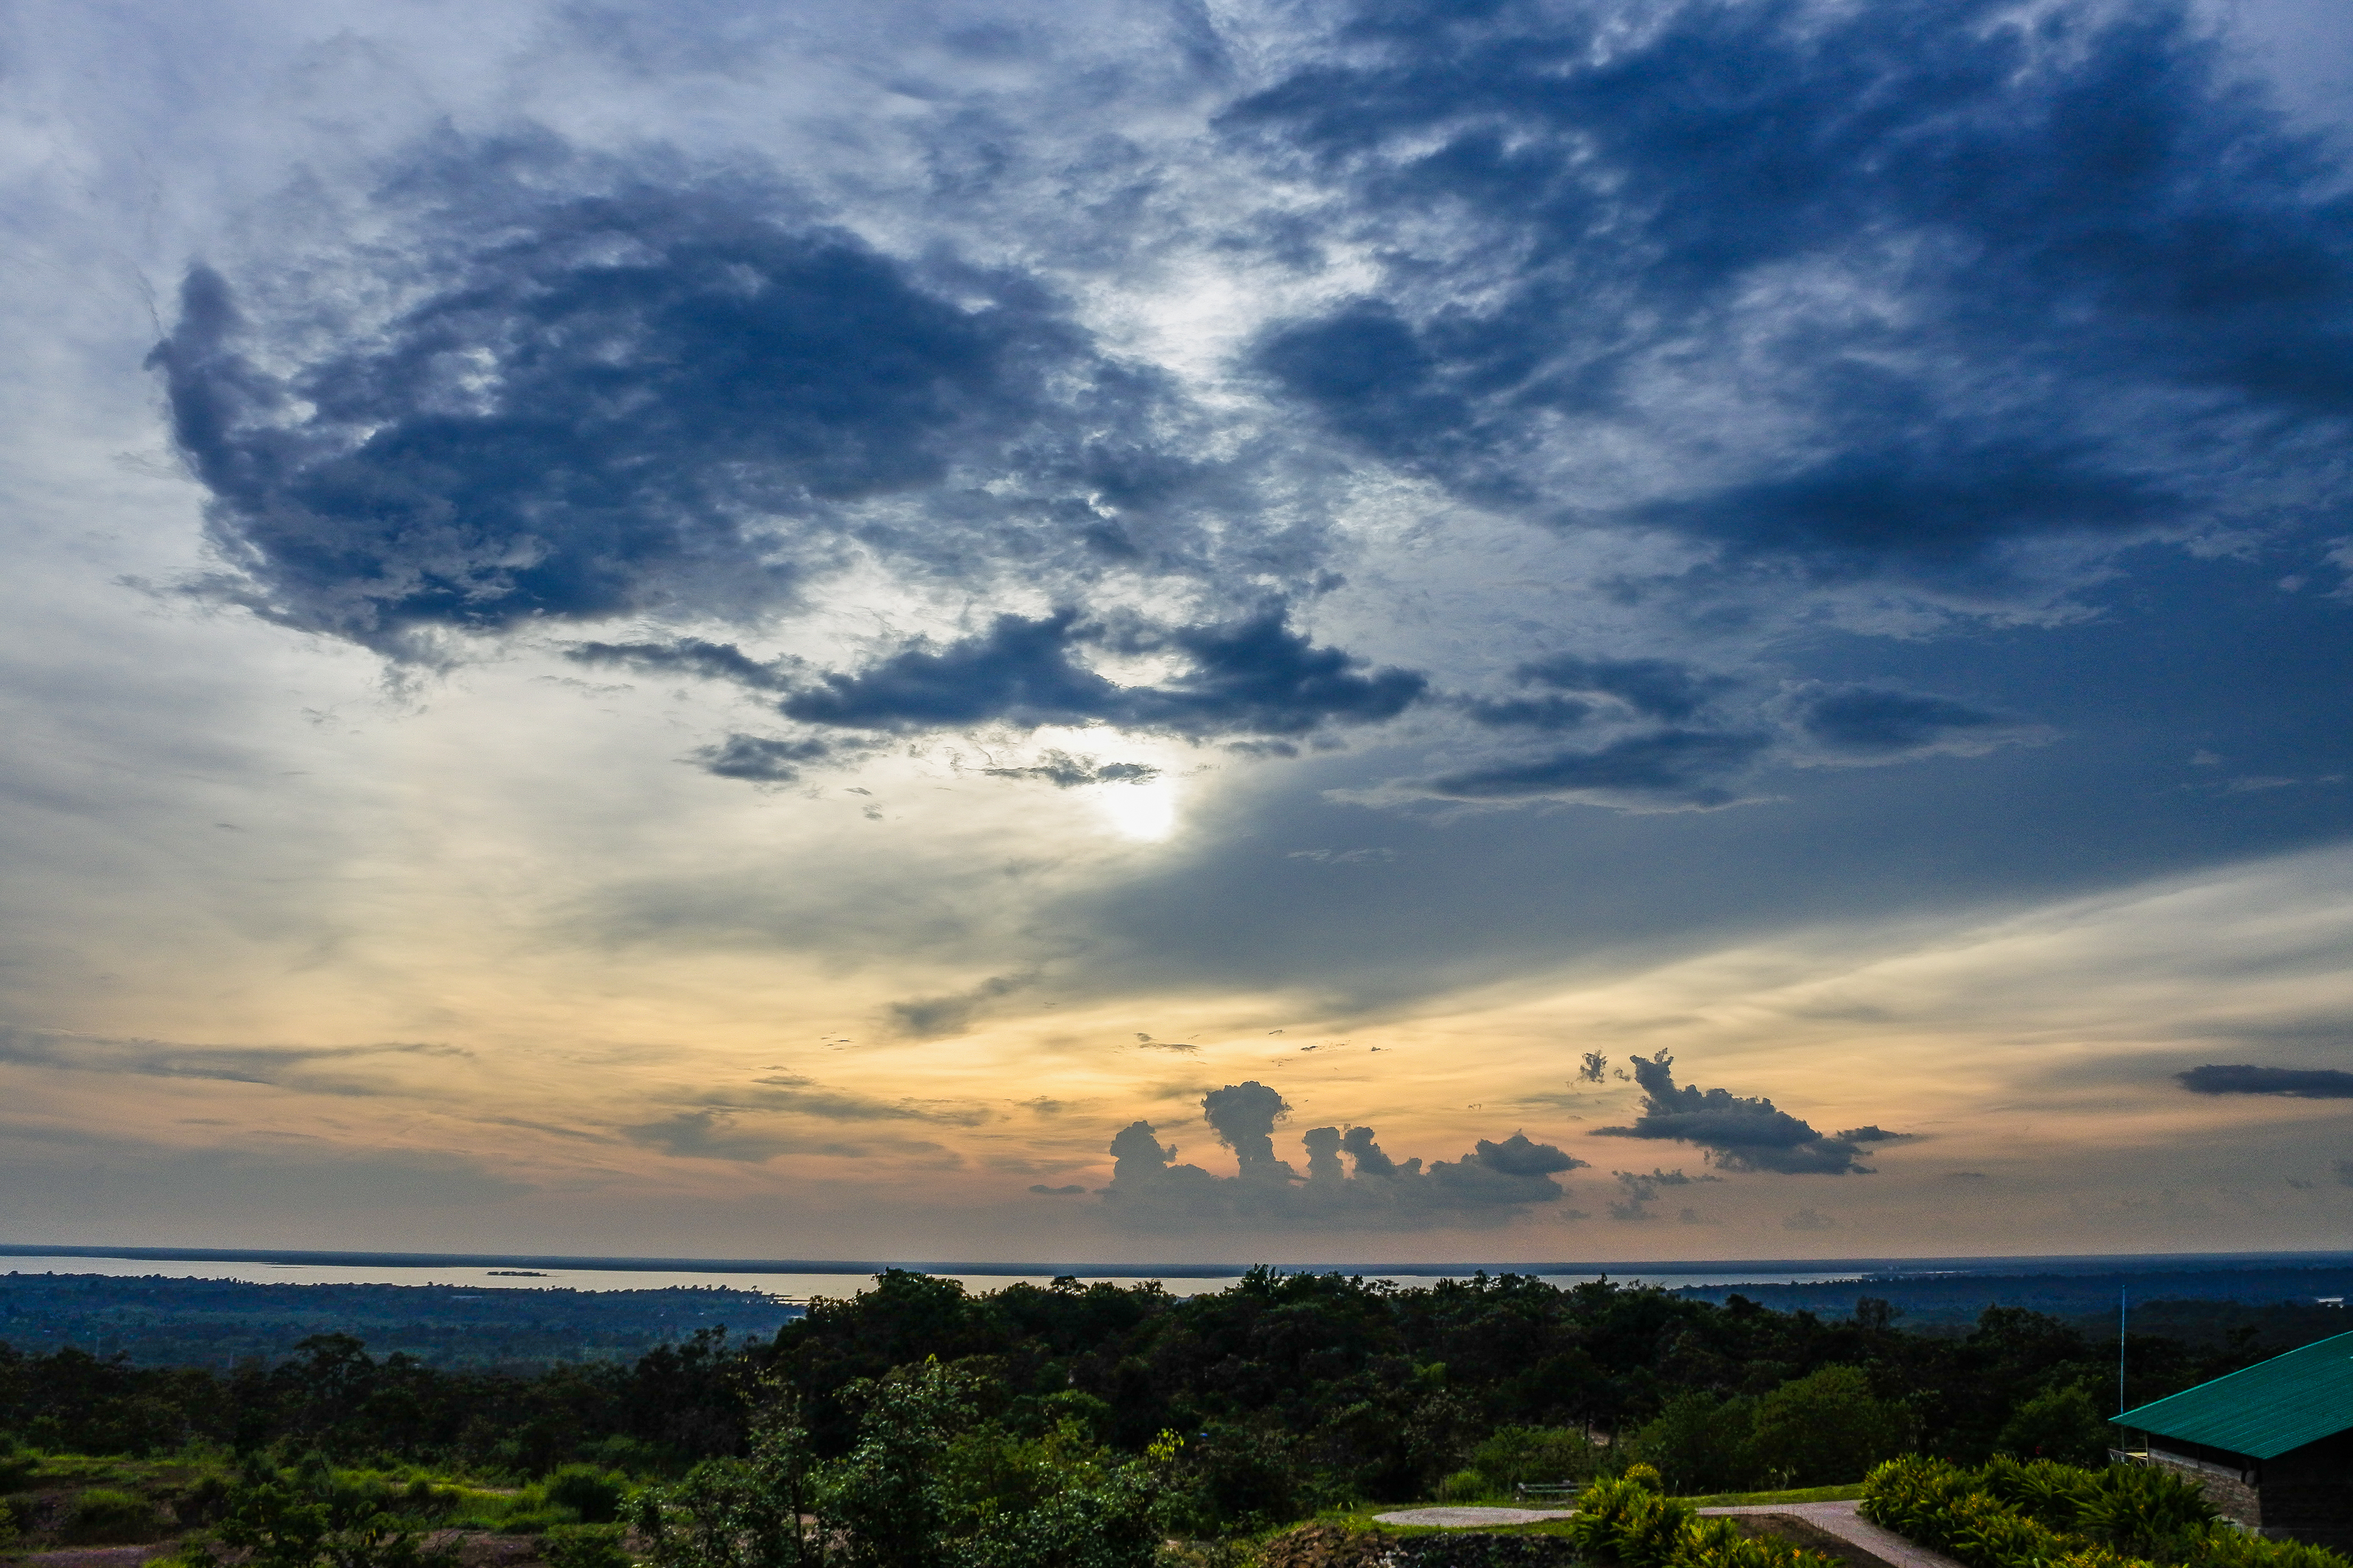
beauty, color, brightly, purity, bright, pattern, air, skyline, scenery, scenic, ozone, space, summer, transparent, scene, cloud, beautiful, high, view, freedom, white, cumulus, condensation, weather, fluffy, day, stratosphere, energy, sky, meteorology, nature, relaxation, clear, skylight, climate, heaven, environment, sunlight, blue, outdoors, light, background, idyllic, cloudscape, open, wind, horizon, evening, sunset, morning, daytime, sea, ocean, sunrise, afterglow, tree, tropics, dusk, atmosphere, coast, meteorological phenomenon, calm, landscape, vacation, mountain, dawn, bay, plant, coastal and oceanic landforms, hill, palm tree, world, caribbean, city, tourism